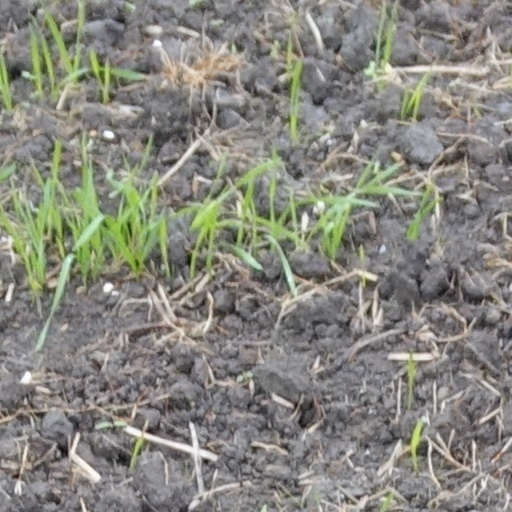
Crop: wheat